Abdul Majid Muhammed

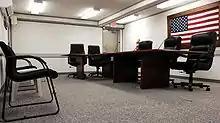
Hearing room where Guantanamo captive's annual Administrative Review Board hearings convened for captives whose Combatant Status Review Tribunal had already determined they were an "enemy combatant".

Detainees who were determined to have been properly classified as "enemy combatants" were scheduled to have their dossier reviewed at annual Administrative Review Board hearings.